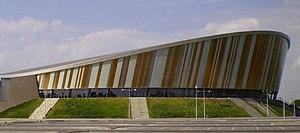
Les championnats d'Europe de cyclisme sur piste 2019 ont lieu du 16 au 20 octobre 2019, au sein de l'Omnisport Apeldoorn aux Pays-Bas. Ils sont organisés par l'Union européenne de cyclisme.